Walthamstow

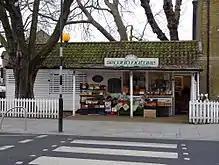
The Grade II listed building of the former Jones's Butchers Shop in Wood Street. The trunk of the Wood Street Horse Chestnut, a Great Tree of London is to the left of the shop doorway

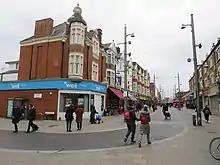
High Street, where the long Walthamstow Market runs five days a week

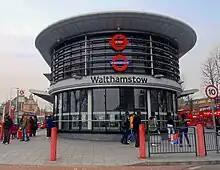
Walthamstow Central bus and railway stations

Walthamstow is bordered to the north by Chingford and to the south by Leyton and Leytonstone. Woodford lies to the east with a boundary running through Epping Forest, Hackney lies to the south-west beyond the Walthamstow Marshes and the Lea, while Tottenham is situated westward on the far side of the River Lea and the Lee Valley Reservoir Chain. The A112 (Leyton High Road, Hoe Street, Chingford Road, Chingford Mount Rd) passes south–north through Walthamstow and its neighbouring towns forming part of an ancient route from London to Waltham Abbey. Walthamstow is situated south of the North Circular Road.